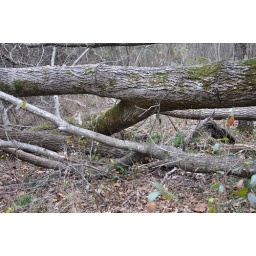
Several trees downed over fence by January 2009 ice storm in Northern Arkansas.